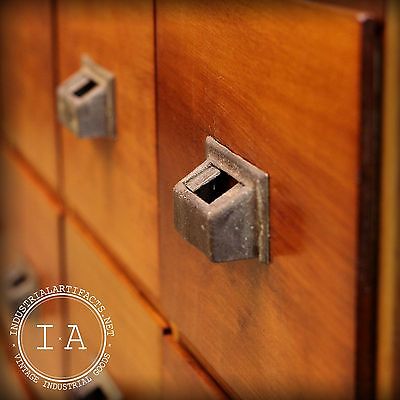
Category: cabinet